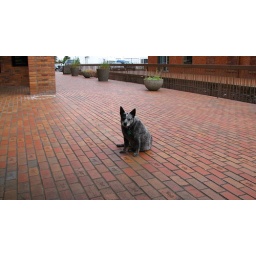
...the blue dog is in it.